Dick Scobee

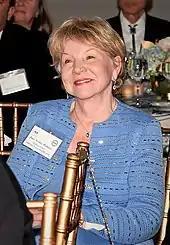
June Scobee Rodgers at 2017 National Science Board awards ceremony.

Scobee married Virginia June Kent (now June Scobee Rodgers; born November 30, 1942), with whom he had two children: Kathie R. Scobee Fulgham and Lieutenant General Richard W. Scobee. Dick Scobee is buried at Arlington National Cemetery. June remarried in 1989 to retired Army LTG Don Rodgers. Richard graduated from the U.S. Air Force Academy, has flown F-16s for the USAF, and has commanded the 506th Air Expeditionary Group, 944th Fighter Wing, the 301st Fighter Wing, the 10th Air Force and U.S. Air Force Reserve Command. He led the military flyover during the pregame of Super Bowl XXX, which was played on the 10th anniversary of the disaster in 1996.